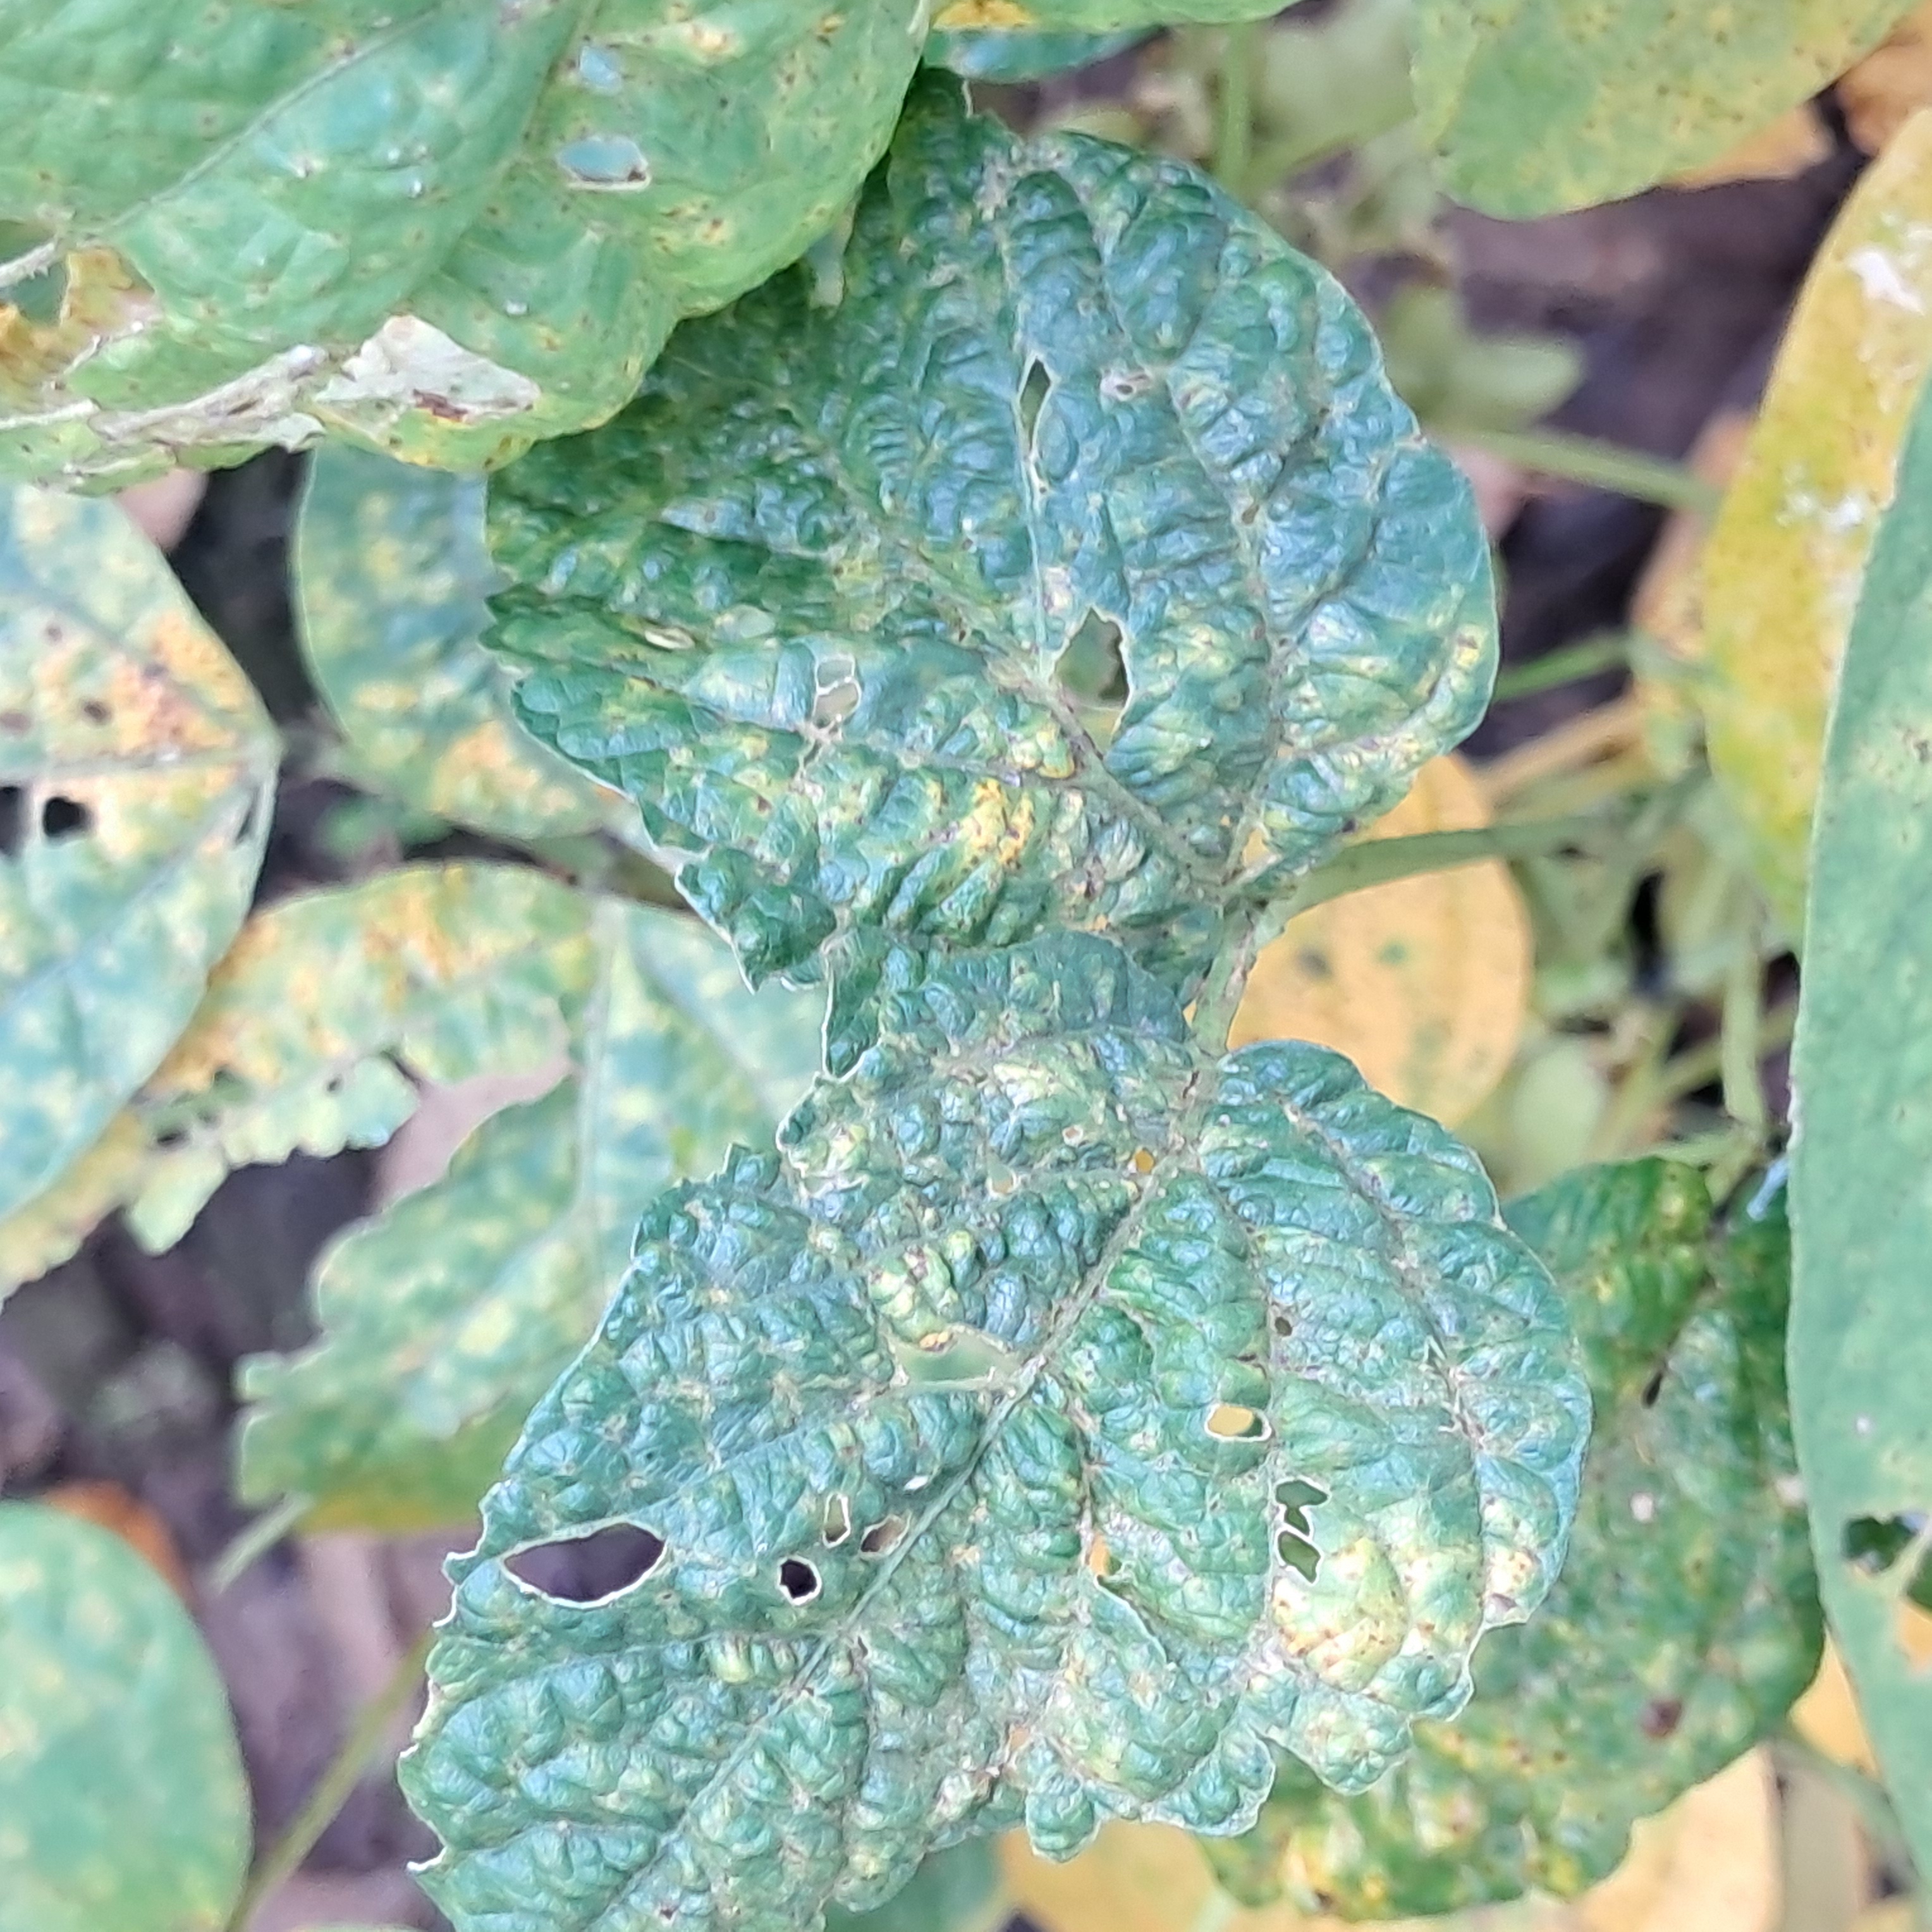
Label: Mosaic